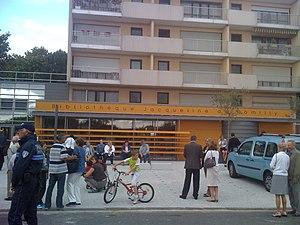
Bibliothèque Jacqueline de Romilly à Crosne, le jour de son inauguration, le 7 septembre 2011
Crosne est une commune française située à dix-huit kilomètres au sud-est de Paris dans le département de l’Essonne en région Île-de-France.